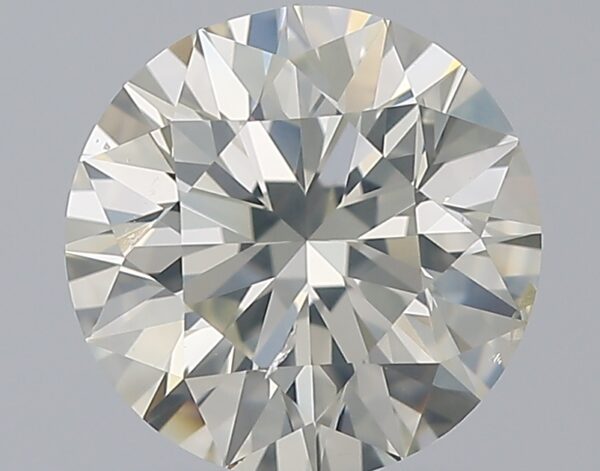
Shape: round
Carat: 1.7
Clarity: SI2
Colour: L
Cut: EX
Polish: EX
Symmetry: VG
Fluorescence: F
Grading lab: GIA
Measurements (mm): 7.56 x 7.64 x 4.81